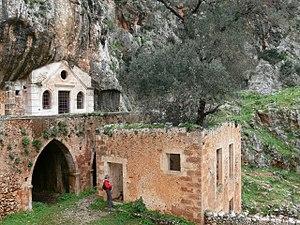
Monastère de Katholikon (Akrotiri, Crète). L'église et le monastère en ruines, sur lequel pousse un olivier.